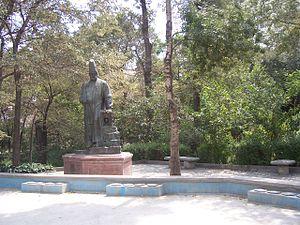
Gheytarieh est un district, au nord-est des limites de la ville de Téhéran, dans le grand district de Shemiran. Gheytarieh a une population d'environ 150 000 résidents. Il se situe dans le district administratif du Chizar.